Dong'an Road station

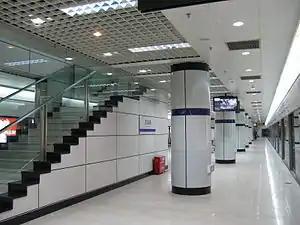
Line 4 platform

Dong'an Road is a station on the Shanghai Metro. The station serves lines 4 and 7. Service began on Line 4 at this station on 31 December 2005, while the interchange with Line 7 opened on 5 December 2009 with the initial section of that line from to .